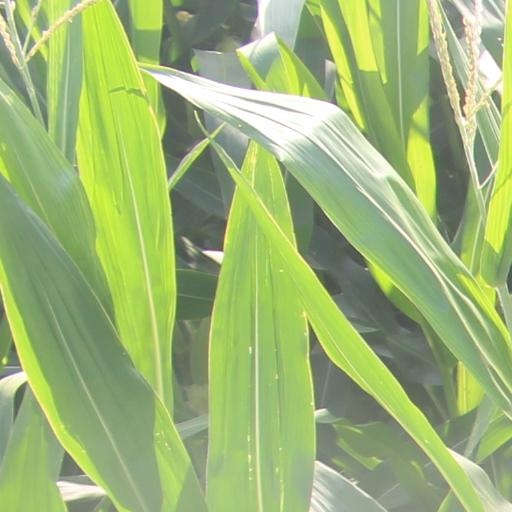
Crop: maize; corn